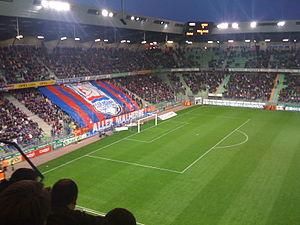
Supporters du SM Caen au stade Michel d'Ornano
Caen est une commune française du Nord-Ouest de la France en Normandie. Préfecture du département du Calvados, elle était jusqu'au 1ᵉʳ janvier 2016 le chef-lieu de l'ancienne région Basse-Normandie. Depuis 2016, elle est le siège du conseil régional de Normandie et donc la capitale politique de la région tandis que Rouen avec le siège de la préfecture est la capitale administrative. La Normandie présente donc, à l'instar de la Bourgogne - Franche-Comté, la particularité de posséder une gouvernance « bicéphale ».
Les supporters du Stade Malherbe Caen encouragent et soutiennent le club de football français du Stade Malherbe Caen. Ce club étant un des principaux clubs de football de Normandie, les supporters du club sont originaires de toute la région.
L'histoire du Stade Malherbe Caen est une lente marche vers l'élite du football français. Après une première période professionnelle au sein de la toute nouvelle Division 2, le club est après-guerre un des principaux clubs amateurs de Normandie.